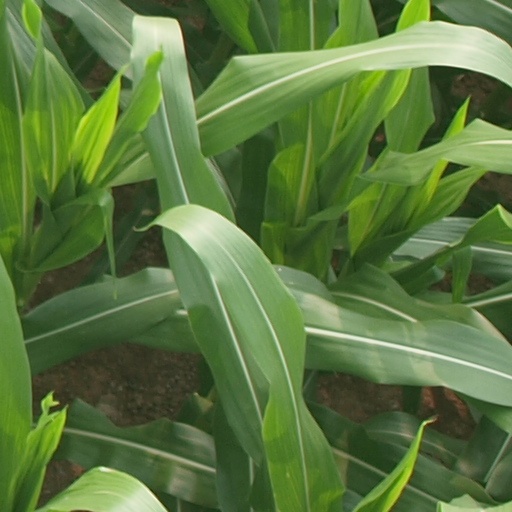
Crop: maize; corn